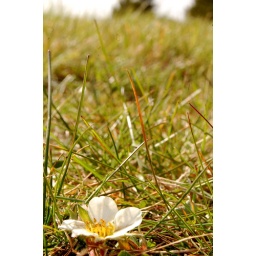
A flower that was growing in the grass at a house with a boat...Peace and love